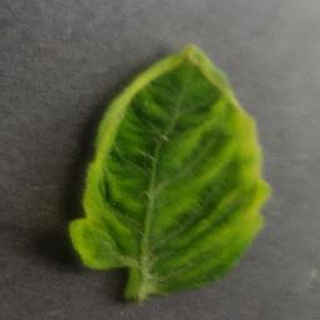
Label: tomato_yellow_leaf_curl_virus